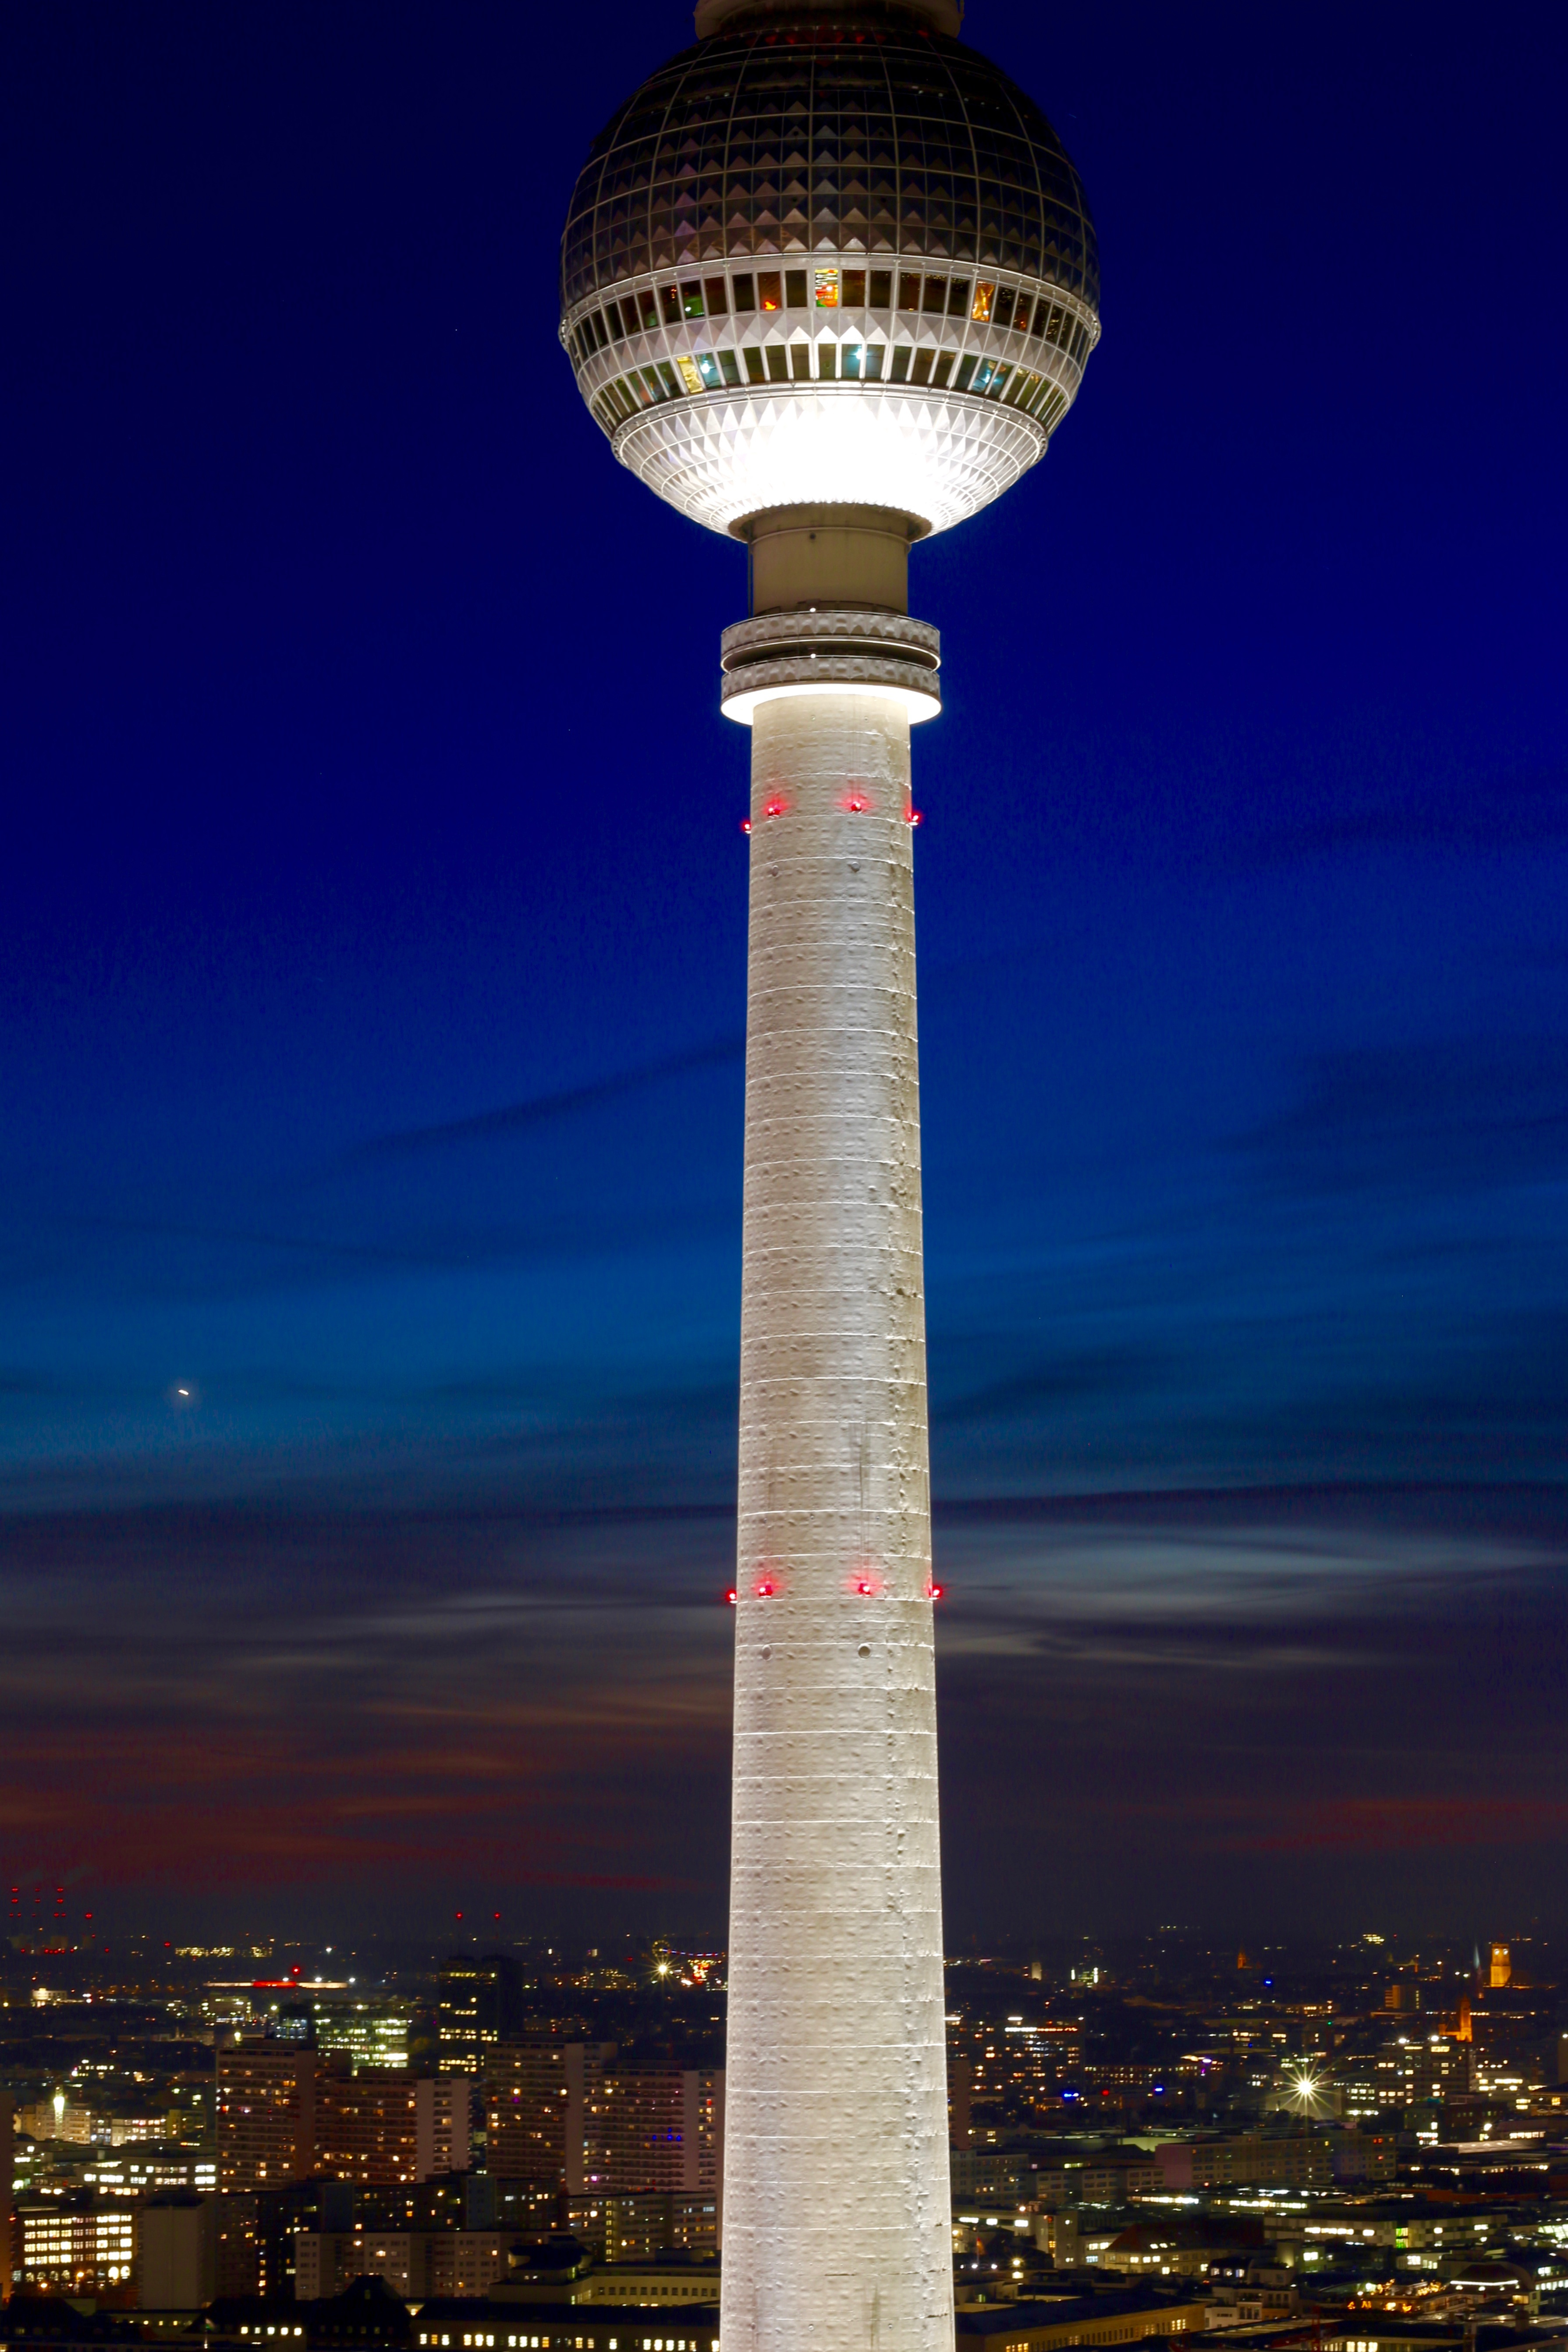
light, structure, night, skyscraper, cityscape, dusk, evening, reflection, tower, landmark, street light, lighting, control tower, metropolitan area